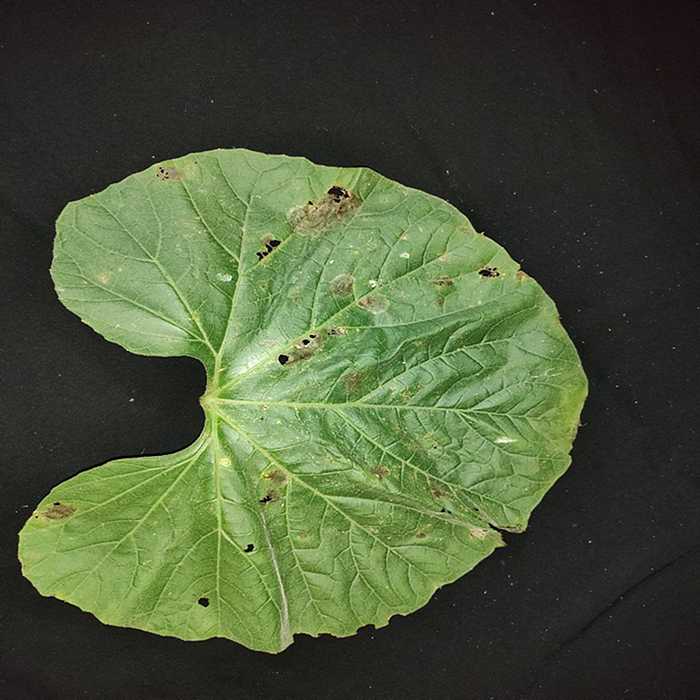
Plant: Bottle gourd
Label: Anthracnose